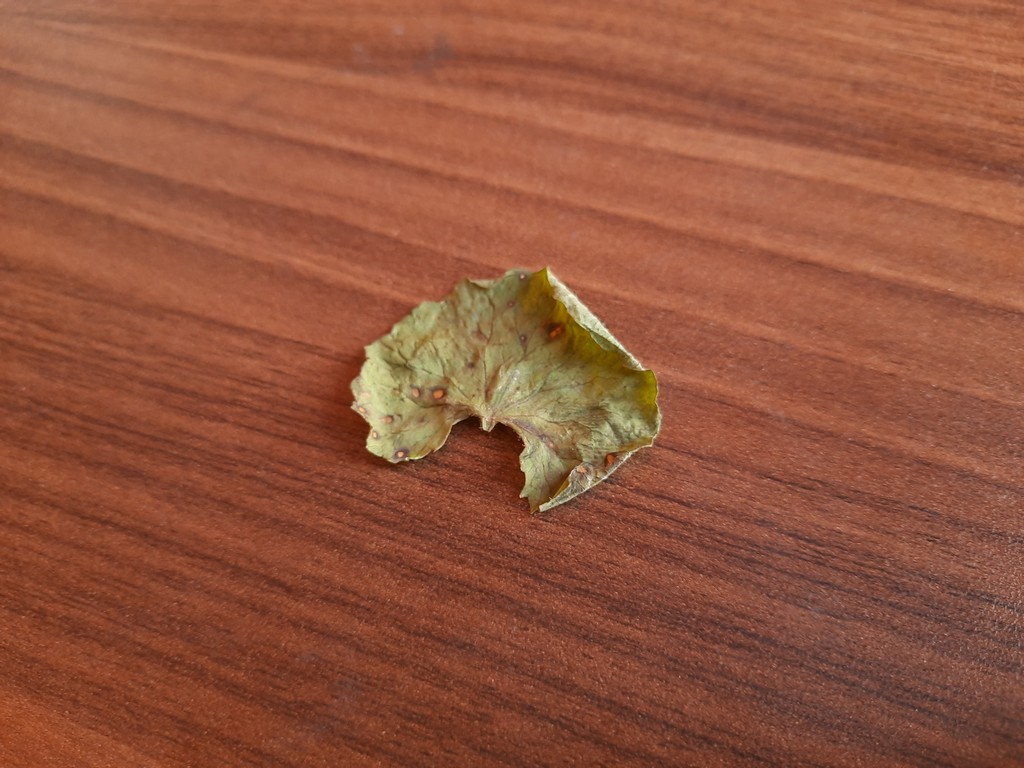
Label: Dried